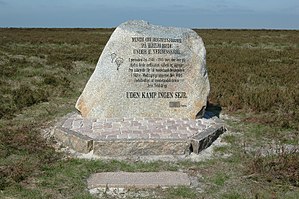
Jens Toldstrup
Mindesten rejst 2006 på Hjelm Hede ved Skive
Jens Toldstrup, døbt Anton Ingersøn Jensen, var en dansk toldassistent, fabrikant, forfatter og modstandsmand.